Freida Pinto

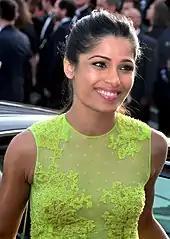
Pinto is smiling and looking towards her left

Pinto's third film role in 2011 was playing Princess Lailah in the poorly received independent film "Day of the Falcon", a period drama set in the 1930s Middle East, where she was cast alongside Antonio Banderas, Mark Strong and Liya Kebede. Despite overall negative reviews, Andy Webster of "The New York Times" described Pinto and Kebede as "refreshing" and praised their "independent presences amid the stiflingly male-dominated milieu". Pinto's final screen appearance of the year was in the fantasy-action film "Immortals", in which she played the oracle priestess Phaedra. Writing for "The Hollywood Reporter", Todd McCarthy remarked that Phaedra was "capably embodied" by Pinto.